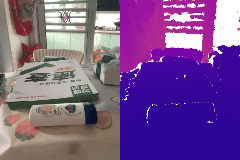
Label: book